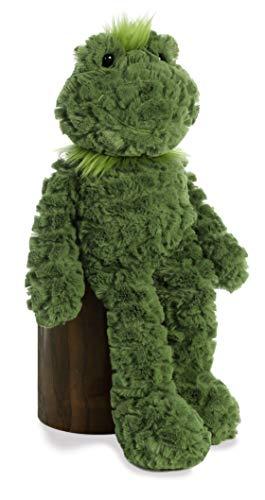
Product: Aurora 16" Frog-Lette Fuffle
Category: Toys & Games | Stuffed Animals & Plush Toys | Stuffed Animals & Teddy Bears
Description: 16 inches in size.
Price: $17.89
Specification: ProductDimensions:4x7x16inches|ItemWeight:6.4ounces|ShippingWeight:7.2ounces(Viewshippingratesandpolicies)|ASIN:B07N26N119|Itemmodelnumber:16910|Manufacturerrecommendedage:1monthandup